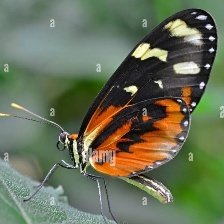
Species: RED POSTMAN
Butterfly family (ImageNet category): monarch